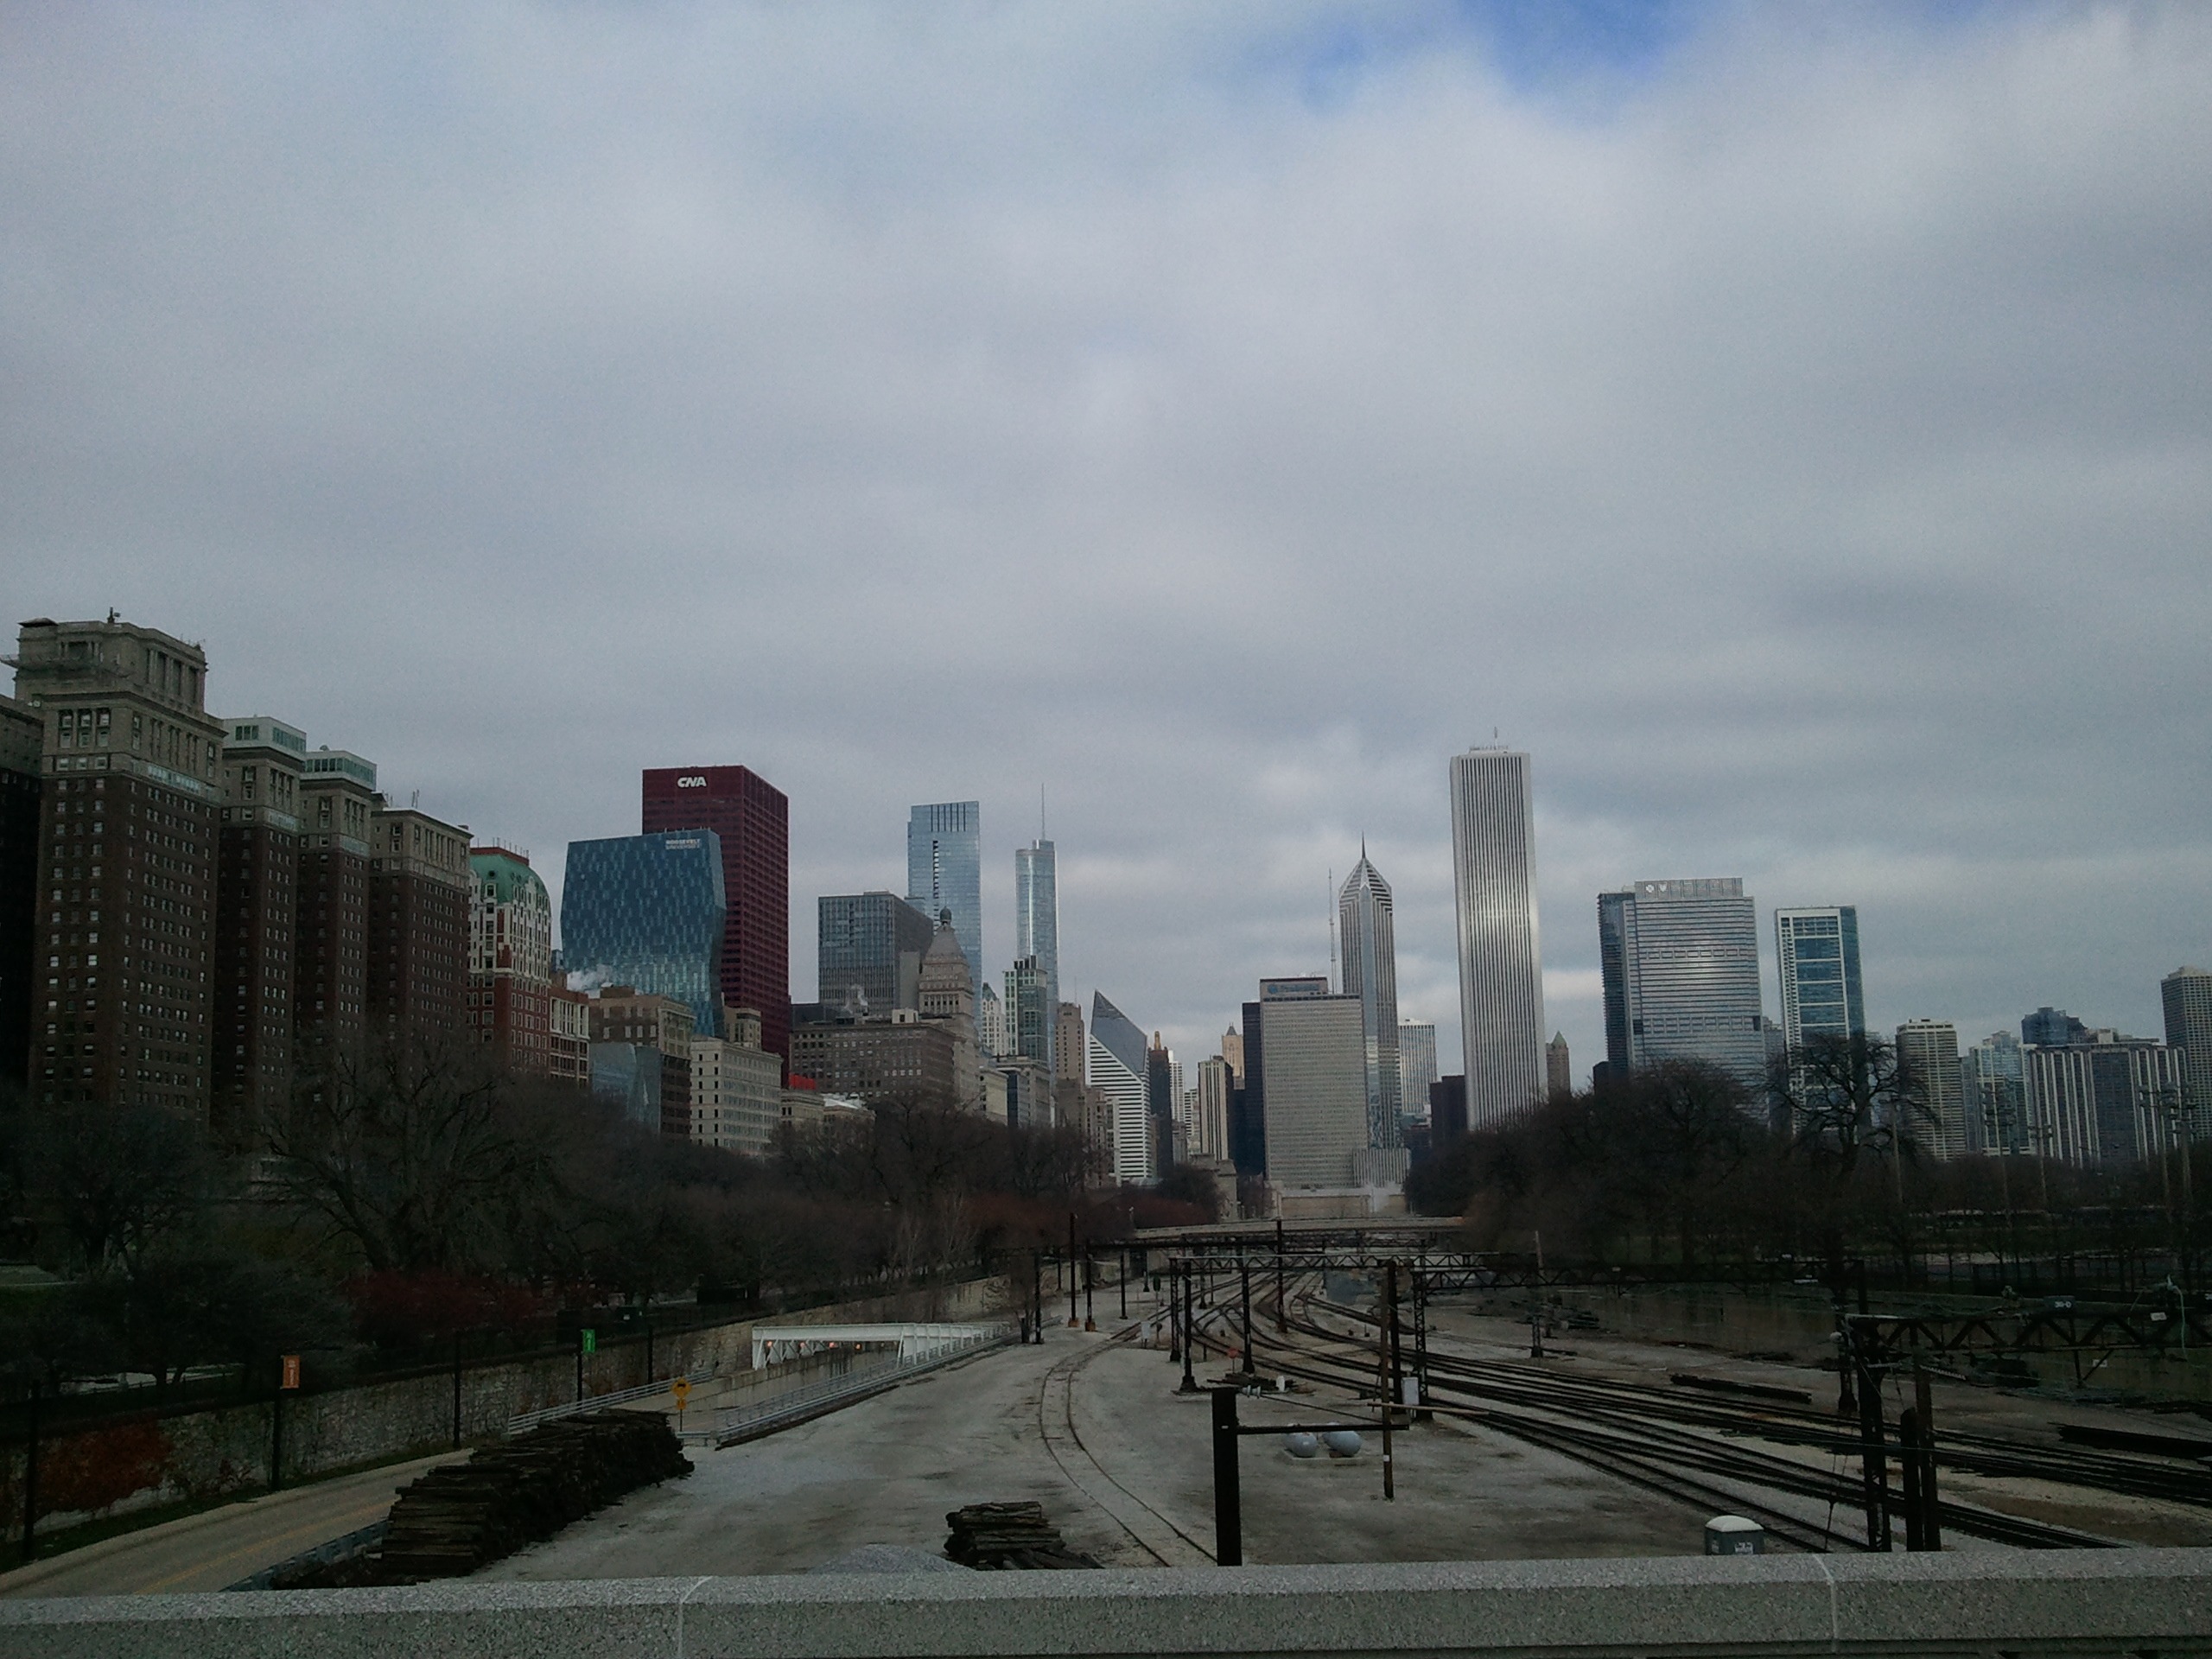
horizon, sky, skyline, cloudy, morning, city, skyscraper, cityscape, downtown, dusk, evening, landmark, chicago, tower block, illinois, michigan, metropolis, urban area, geographical feature, atmospheric phenomenon, human settlement, atmosphere of earth, metropolitan area